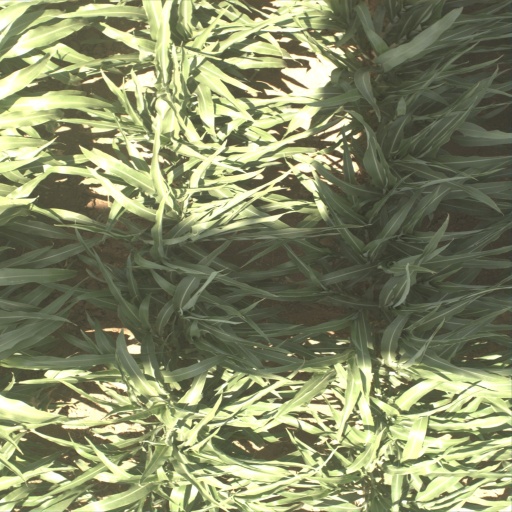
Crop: sorghum